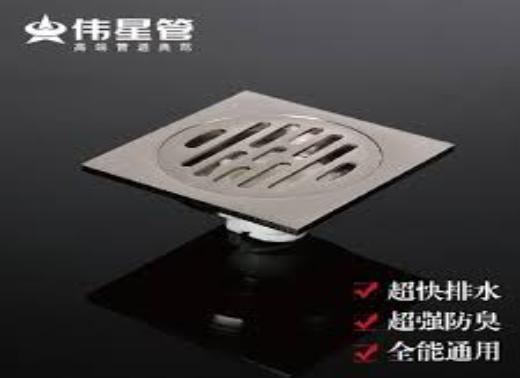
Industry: Others